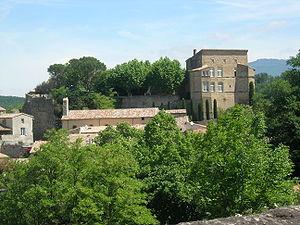
Le château d'Eurre (département de la Drôme, France)
Eurre est une commune française située dans le département de la Drôme, en région Auvergne-Rhône-Alpes.
La liste des châteaux de la Drôme recense de manière non exhaustive les mottes castales ou château de terre, les châteaux, château fort ou château de plaisance, les châteaux viticoles, les maisons fortes, les manoirs, situés dans le département français de la Drôme. Il est fait état des inscriptions et classements au titre des monuments historiques.